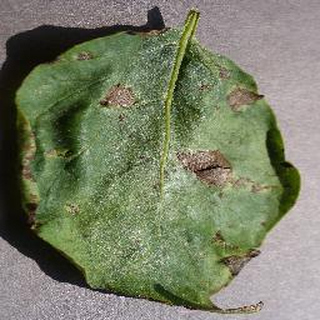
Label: potato_early_blight